List of birds of Kerala

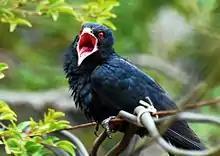
Asian koel in Chalakudy

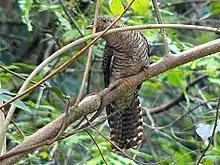
Indian cuckoo in Kannur

The family Cuculidae includes cuckoos, roadrunners and anis. These birds are of variable size with slender bodies, long tails and strong legs. Many are brood parasites.